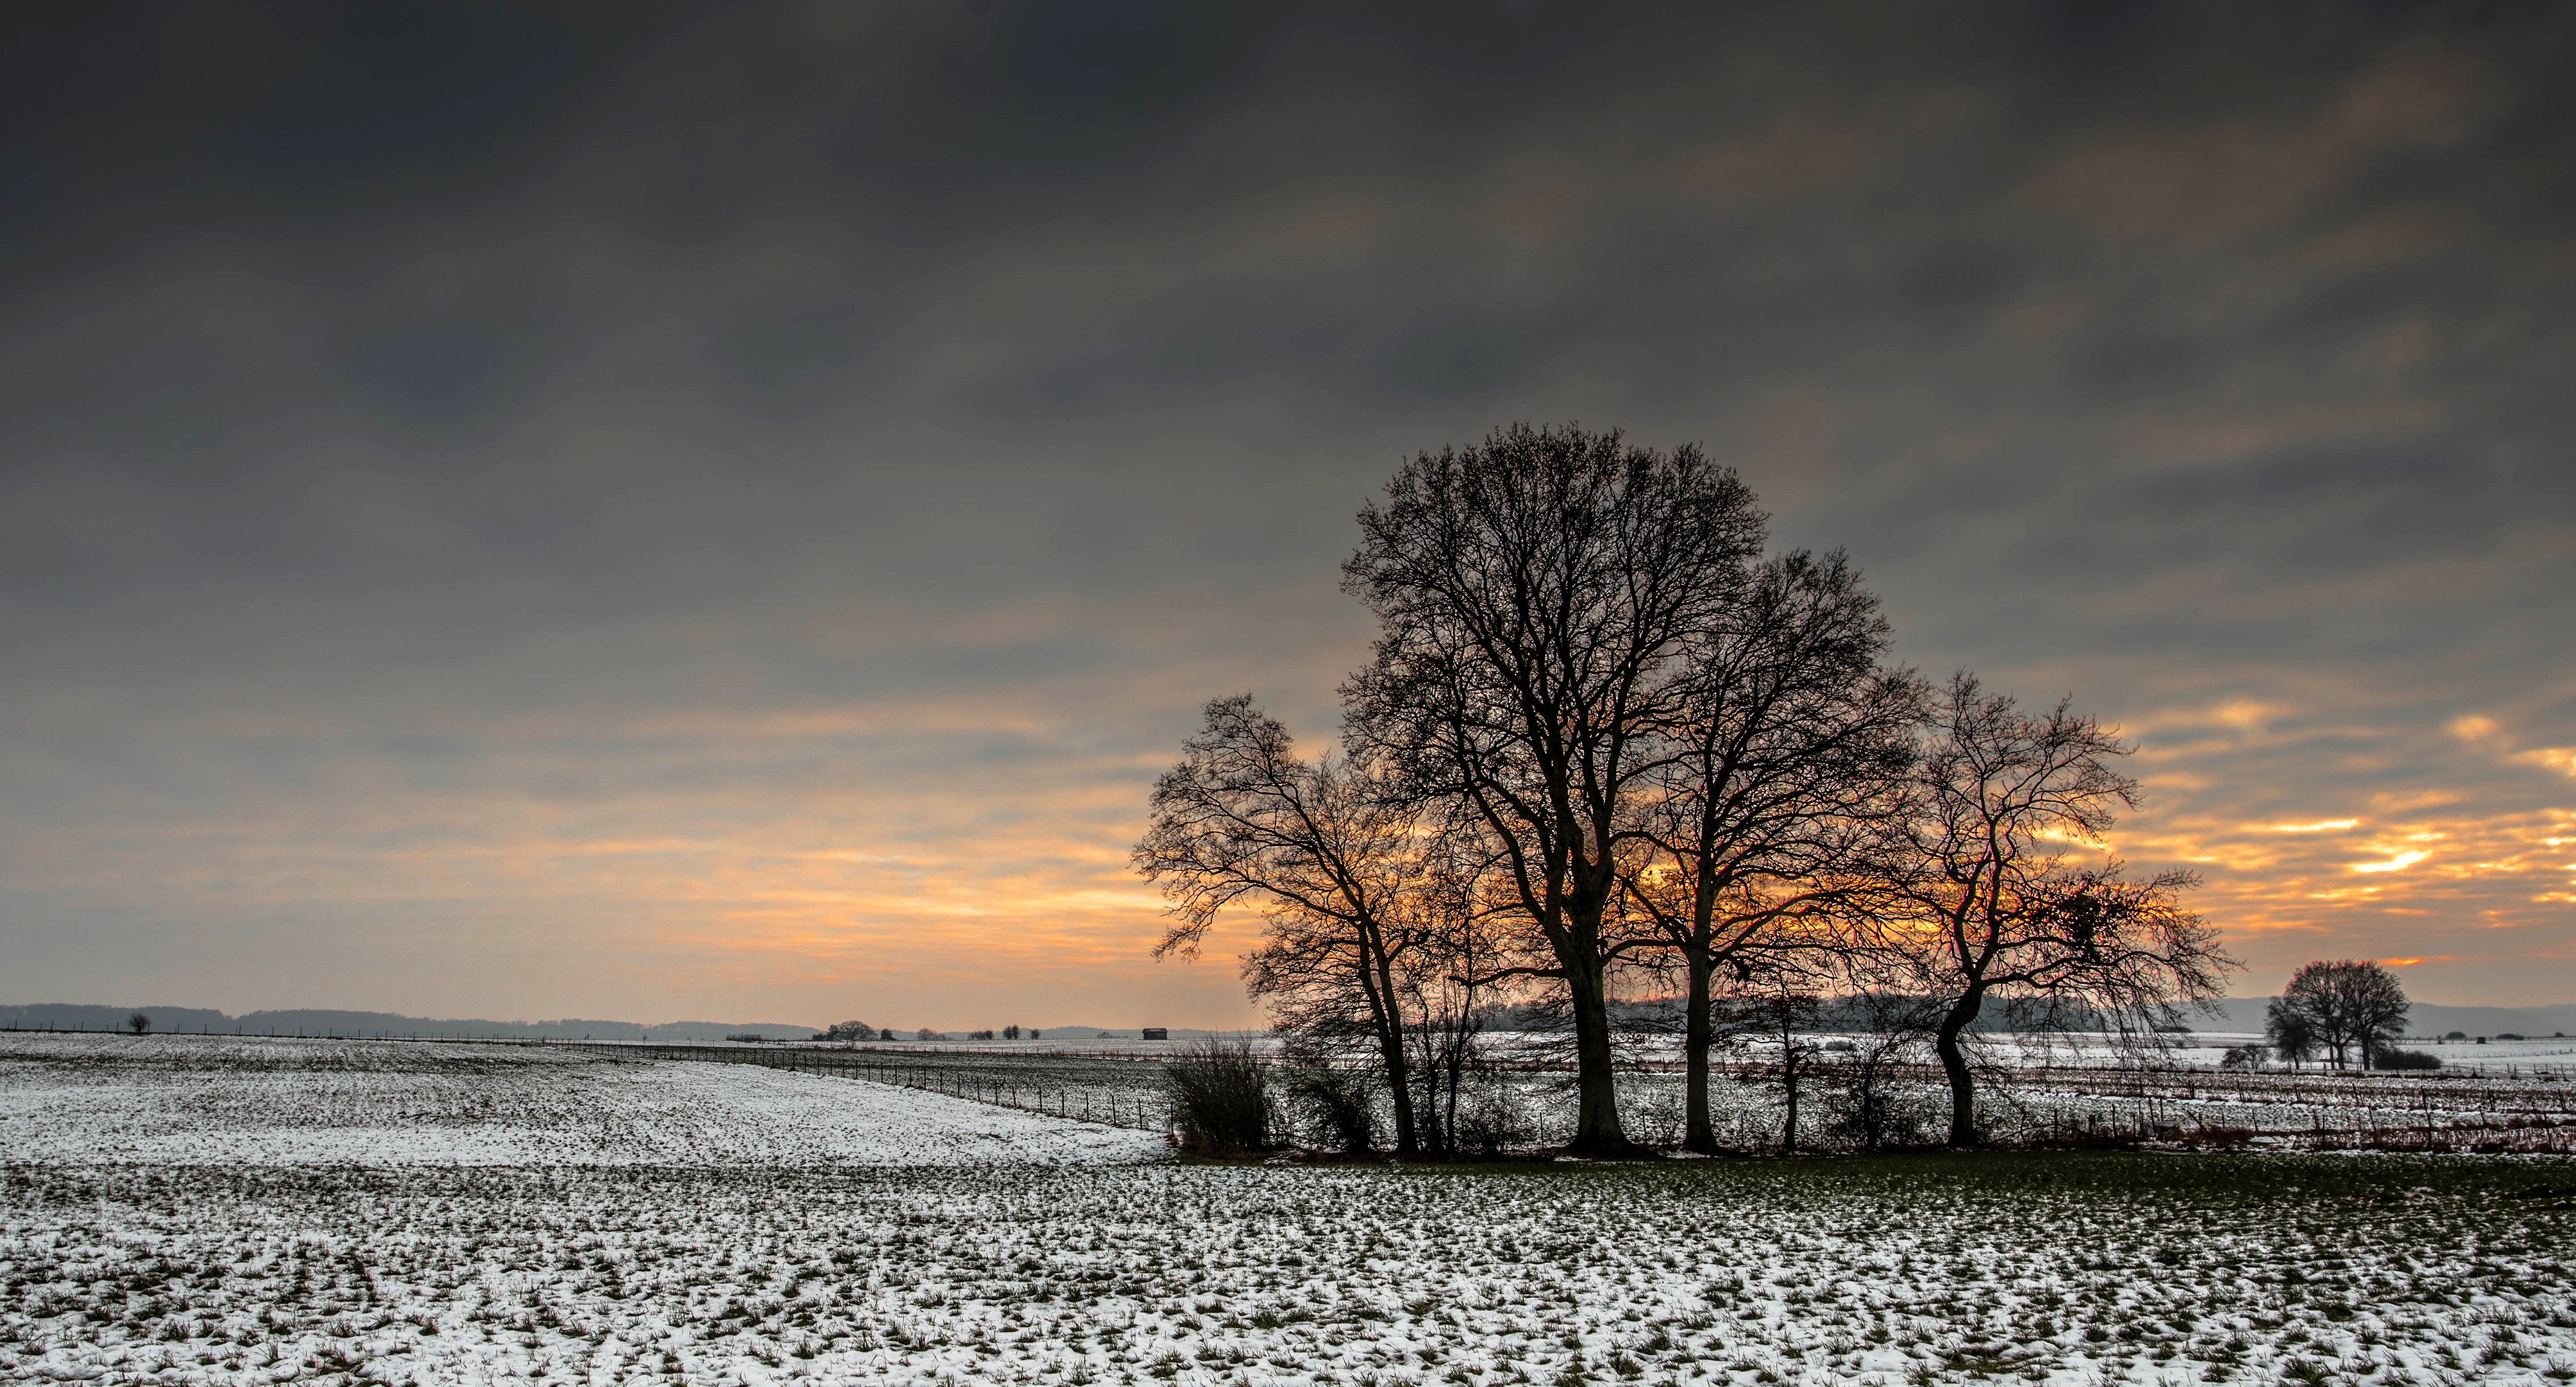
landscape, sea, tree, nature, horizon, snow, cold, winter, cloud, sky, sunrise, sunset, field, sunlight, morning, shore, frost, dawn, dusk, evening, reflection, weather, season, winters, atmospheric phenomenon, woody plant